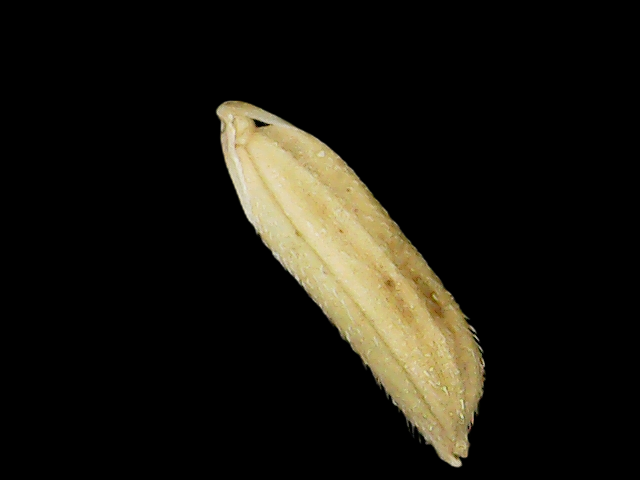
Rice variety: Binadhan26